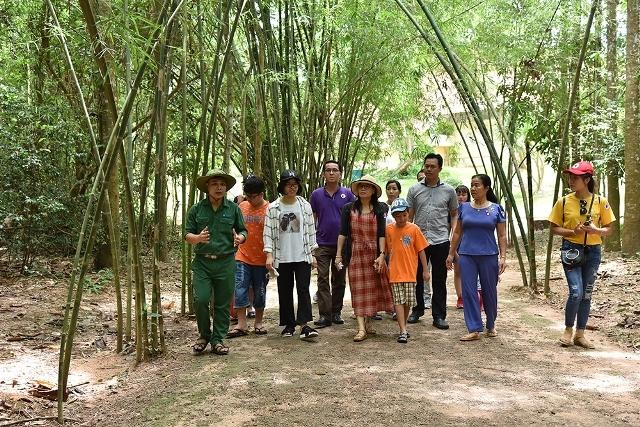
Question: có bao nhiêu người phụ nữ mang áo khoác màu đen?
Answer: có một người phụ nữ mang áo khoác màu đen